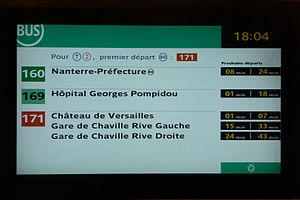
Information MultimodAle Généralisée dans les Espaces est un projet d'information des voyageurs mené par la RATP avec la collaboration des différents exploitants qui fournissent des informations sur l'état de leur réseau.